Guinea

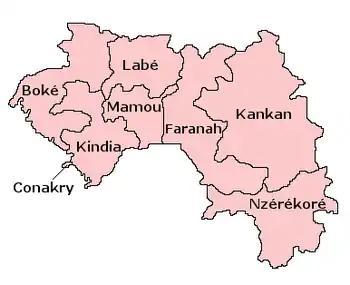
Regions of Guinea

The Republic of Guinea covers of West Africa, about 10 degrees north of the equator. It is divided into 4 natural regions: